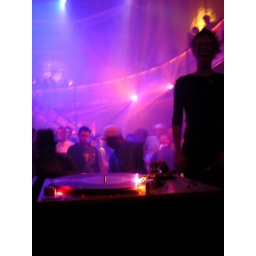
I like how the girl is standing there, waiting for the beat to kick back in after the breakdown has finished!